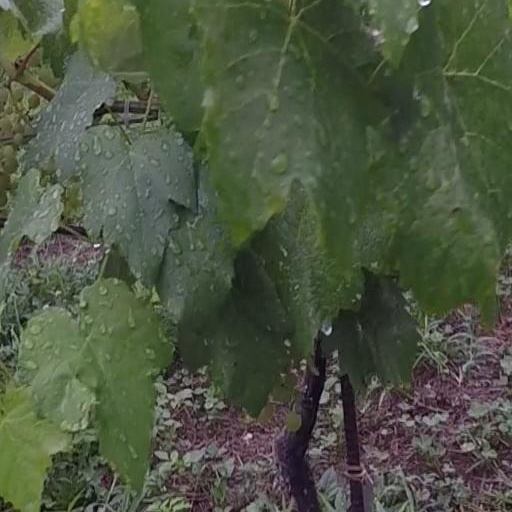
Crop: grape